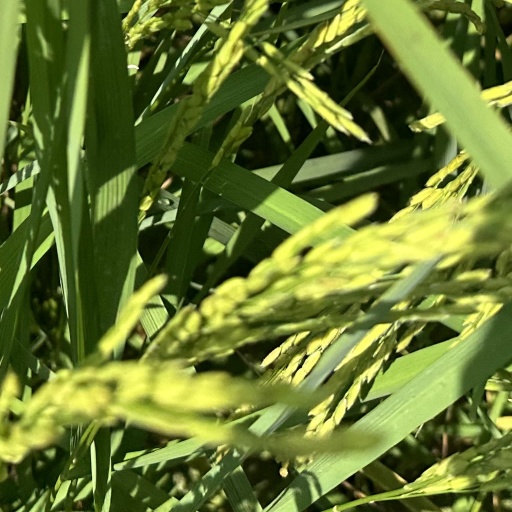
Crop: rice